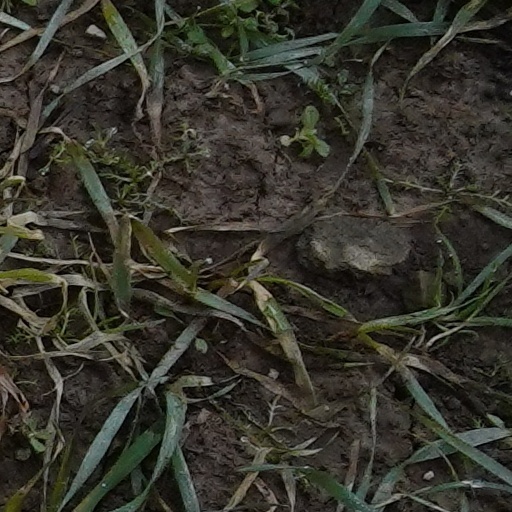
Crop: wheat